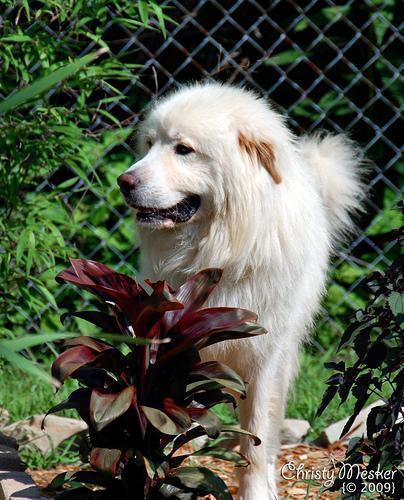
great pyrenees